Ancient Greek astronomy

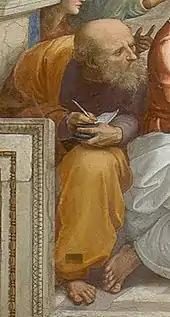
Anaximander

The main features of Archaic Greek cosmology are shared with those found in ancient Near Eastern cosmology. They include (a flat) Earth, a Heaven (firmament) where the Sun, Moon, and stars are located, an outer ocean surrounding the inhabited human realm, and the netherworld (Tartarus), the first three of which corresponded to the gods Ouranos, Gaia, and Oceanus (or Pontos).